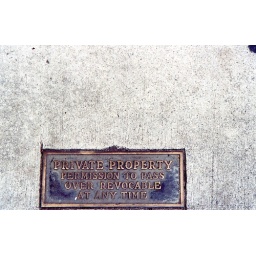
This sign is on the sidewalk in front of an office building